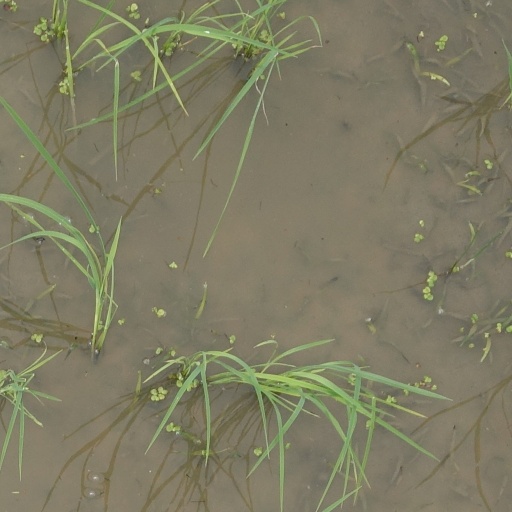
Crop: rice